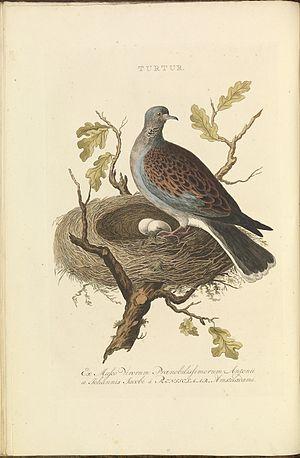
La tourterelle des bois est une espèce d'oiseaux appartenant à la famille des Columbidae.